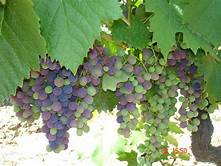
Label: Grapes